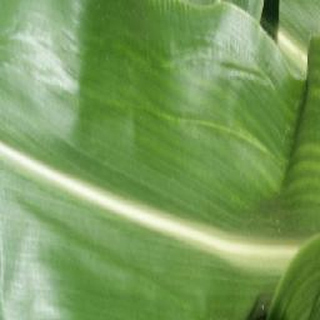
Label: healthy_corn